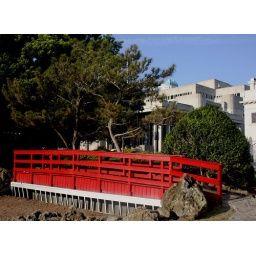
A red bridge at Lake Eola in Downtown Orlando.